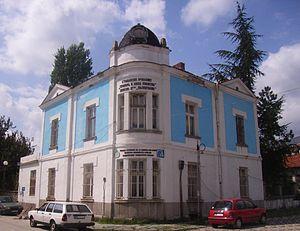
Karlovo est une ville centre de la Bulgarie, située dans l'une des vallées du versant sud de la chaîne du Balkan : la « vallée des roses ».